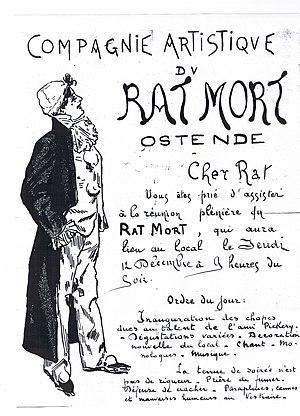
Un gentilhomme invite ses ""rats"" - dessin à l'encre noir et blanc."
Le Bal du rat mort est une bande dessinée fantastique belge scénarisée par Jan Bucquoy et dessinée par Jean-François Charles. Elle est parue en 1980 aux éditions Michel Deligne et a été rééditée chez Glénat en 1986.